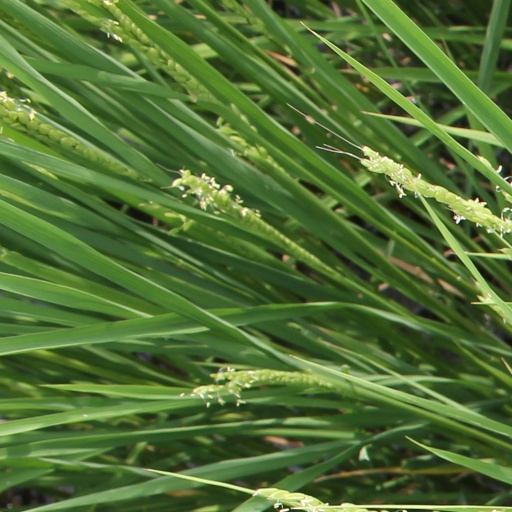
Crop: rice